National Transportation Safety Board

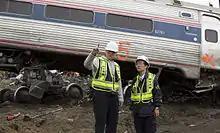
NTSB investigators on-scene at the 2015 Philadelphia train derailment

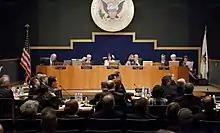
NTSB hearing in 2013 on the Boeing 787 Dreamliner battery problems

The NTSB is the lead agency in investigating a civil transportation accident or incident within its sphere. An investigation of a major accident within the United States typically starts with the creation of a "go team", composed of specialists in fields relating to the incident who are rapidly deployed to the incident location. The "go team" can have as few as three people or as many as a dozen, depending on the nature of the incident. The agency may then hold public hearings on the issue following the investigation. Ultimately, it will publish a final report which may include safety recommendations based on its findings. The NTSB has no legal authority to implement or impose its recommendations. Its recommendations are often implemented by regulators at the federal or state level or by individual transportation companies.